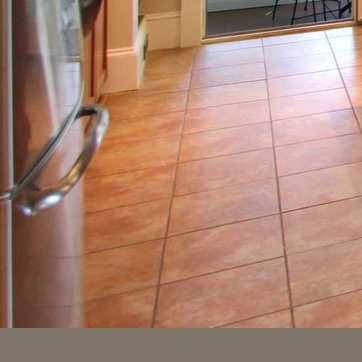
Material: tile